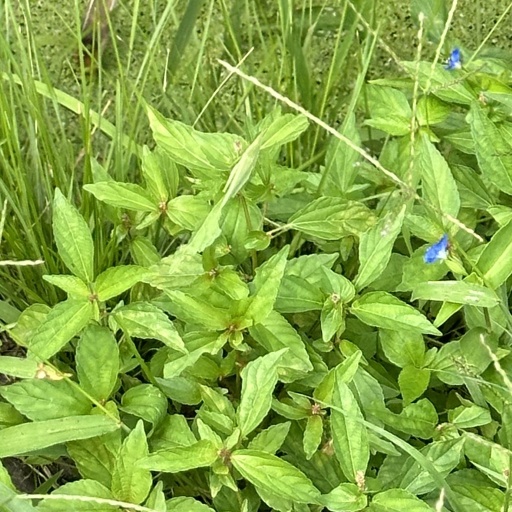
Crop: rice